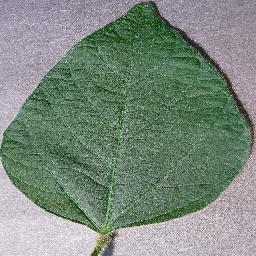
Label: Soybean___healthy